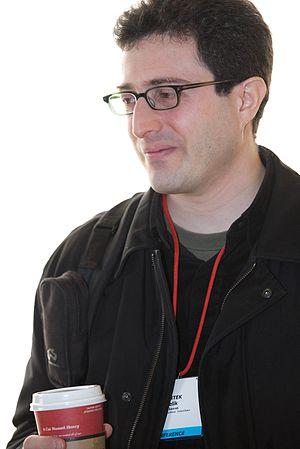
Tantek Çelik est le directeur technique de Technorati.